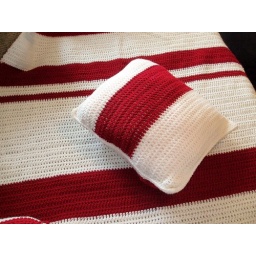
Crochet afagan and pillow set in white and crimson